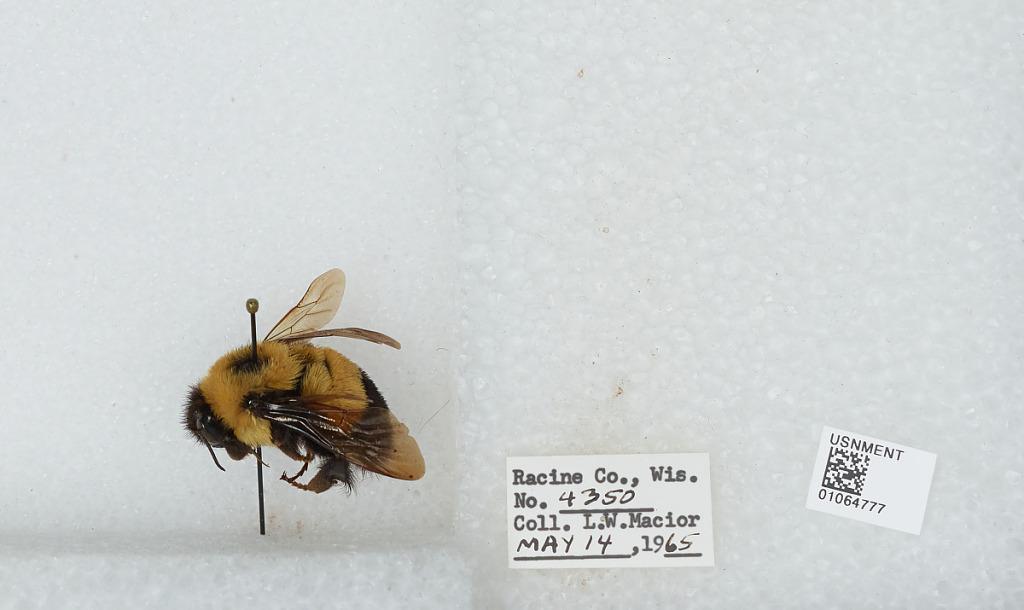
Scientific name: Bombus (Bombus) affinis Cresson
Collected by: L. Macior
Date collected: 1965-5-14
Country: United States
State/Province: Wisconsin
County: Racine
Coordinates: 42.78, -87.76